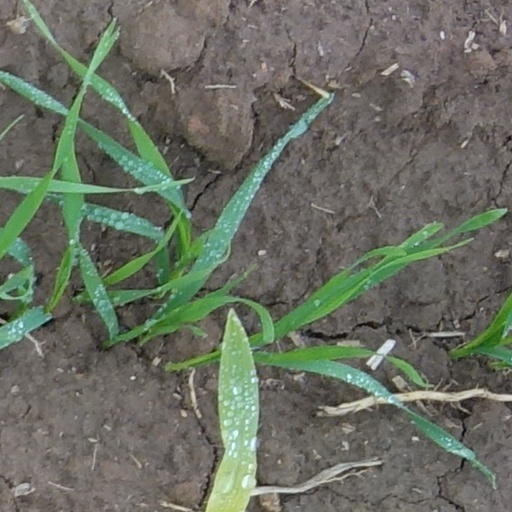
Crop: wheat